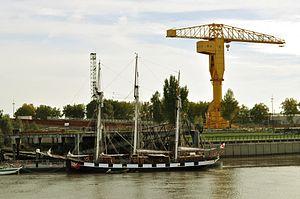
La Boudeuse est un trois-mâts goélette, à coque en acier, construit en 1916 aux Pays-Bas.